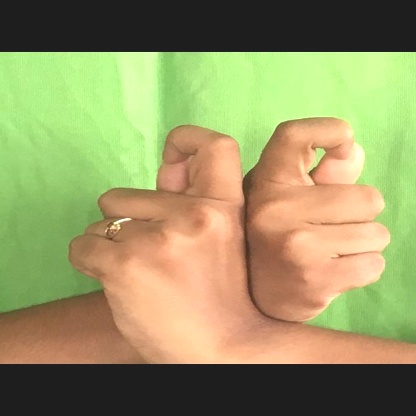
Mudra: Berunda